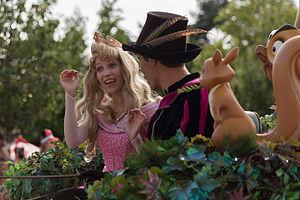
Aurore, princesse de La Belle au bois dormant en compagnie de son prince lors de la Disney Magic On Parade à Disneyland Paris.